Yukon

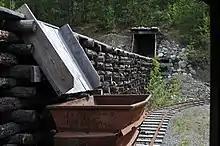
A conveyor belt and cart outside of a mine tunnel in the Yukon. The economy of the territory has historically been centred around mining.

The territory is the approximate shape of a right triangle, bordering the U.S. state of Alaska to the west and northwest for mostly along longitude 141° W, the Northwest Territories to the east and British Columbia to the south mostly along latitude 60° N. Its northern coast is on the Beaufort Sea. Its ragged eastern boundary mostly follows the divide between the Yukon Basin and the Mackenzie River drainage basin to the east in the Mackenzie mountains.